Small forward

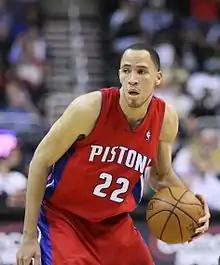
Former NBA small forward Tayshaun Prince, who became a crucial piece of the Detroit Pistons in the 2000s, was known for his ability to play both ends of the court.

The styles with which small forwards score vary widely. Some are very accurate shooters, such as Kevin Durant, and some prefer to initiate physical contact with opposing players, such as LeBron James. Other small forwards are often primarily slashers who also possess jump shots. In some cases, small forwards position on the baseline; in other cases, they operate as off-ball specialists. The defensive specialists among them are notably versatile, often being able to guard multiple positions using their size, speed, and strength. Having adequate footwork and a solid defensive stance contributes to why small forwards are successful. When it comes to statistics, small forwards must be all over the map and at least have stats in most categories.